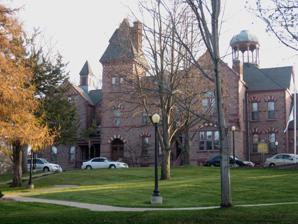
Building: All Saints School (Sioux Falls, South Dakota)
Country: United States of America
Year built: 1884
United States historic place All Saints School Main Building U.S. National Register of Historic Places U.S. Historic district Contributing property Show map of South Dakota Show map of the United States Location 101 West 17th Street, Sioux Falls, South Dakota Coordinates 43°32′14″N 96°43′40″W / 43.53722°N 96.72778°W / 43.53722; -96.72778 Area 4 acres (1.6 ha) Built 1884 Architectural style Prairie Gothic NRHP reference No. 73001748 Significant dates Designated NRHP March 14, 1973 Designated CP February 23, 1984 The All Saints School is a historic private school in Sioux Falls, South Dakota . William Hobart Hare , the first Episcopal bishop of South Dakota, founded the school to serve as a girls' boarding school for the children of Episcopal missionaries. The school's main building, a four-story granite Prairie Gothic structure with a distinctive bell tower , was built in 1884. A cupola sits atop the building's front entrance; Hare's personal quarters was near the cupola, and he was known to watch the city from the cupola in the evening. A 1 + 1 ⁄ 2 -story chapel is located on the west side of the main building. The school's main building was listed on the National Register of Historic Places in 1973. It is also part of the All Saints Historic District . References Wikimedia Commons has media related to All Saints School (Sioux Falls, South Dakota) .